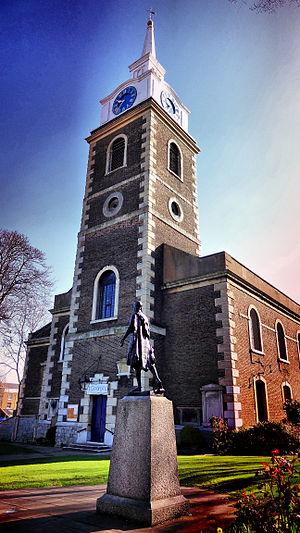
Gravesend Grammar School est une école secondaire publique, fondée en 1893, dans la paroisse de Milton à Gravesend dans le Kent.